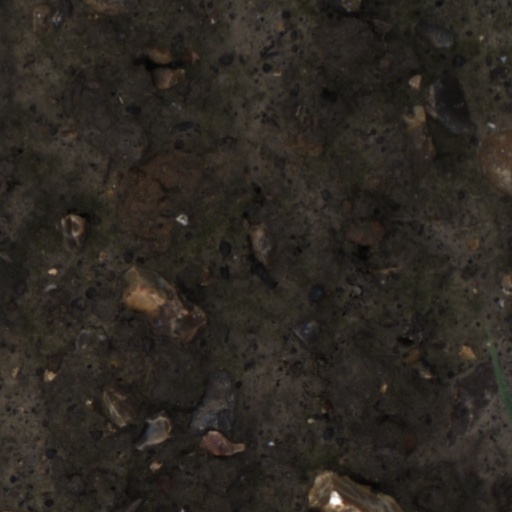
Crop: wheat